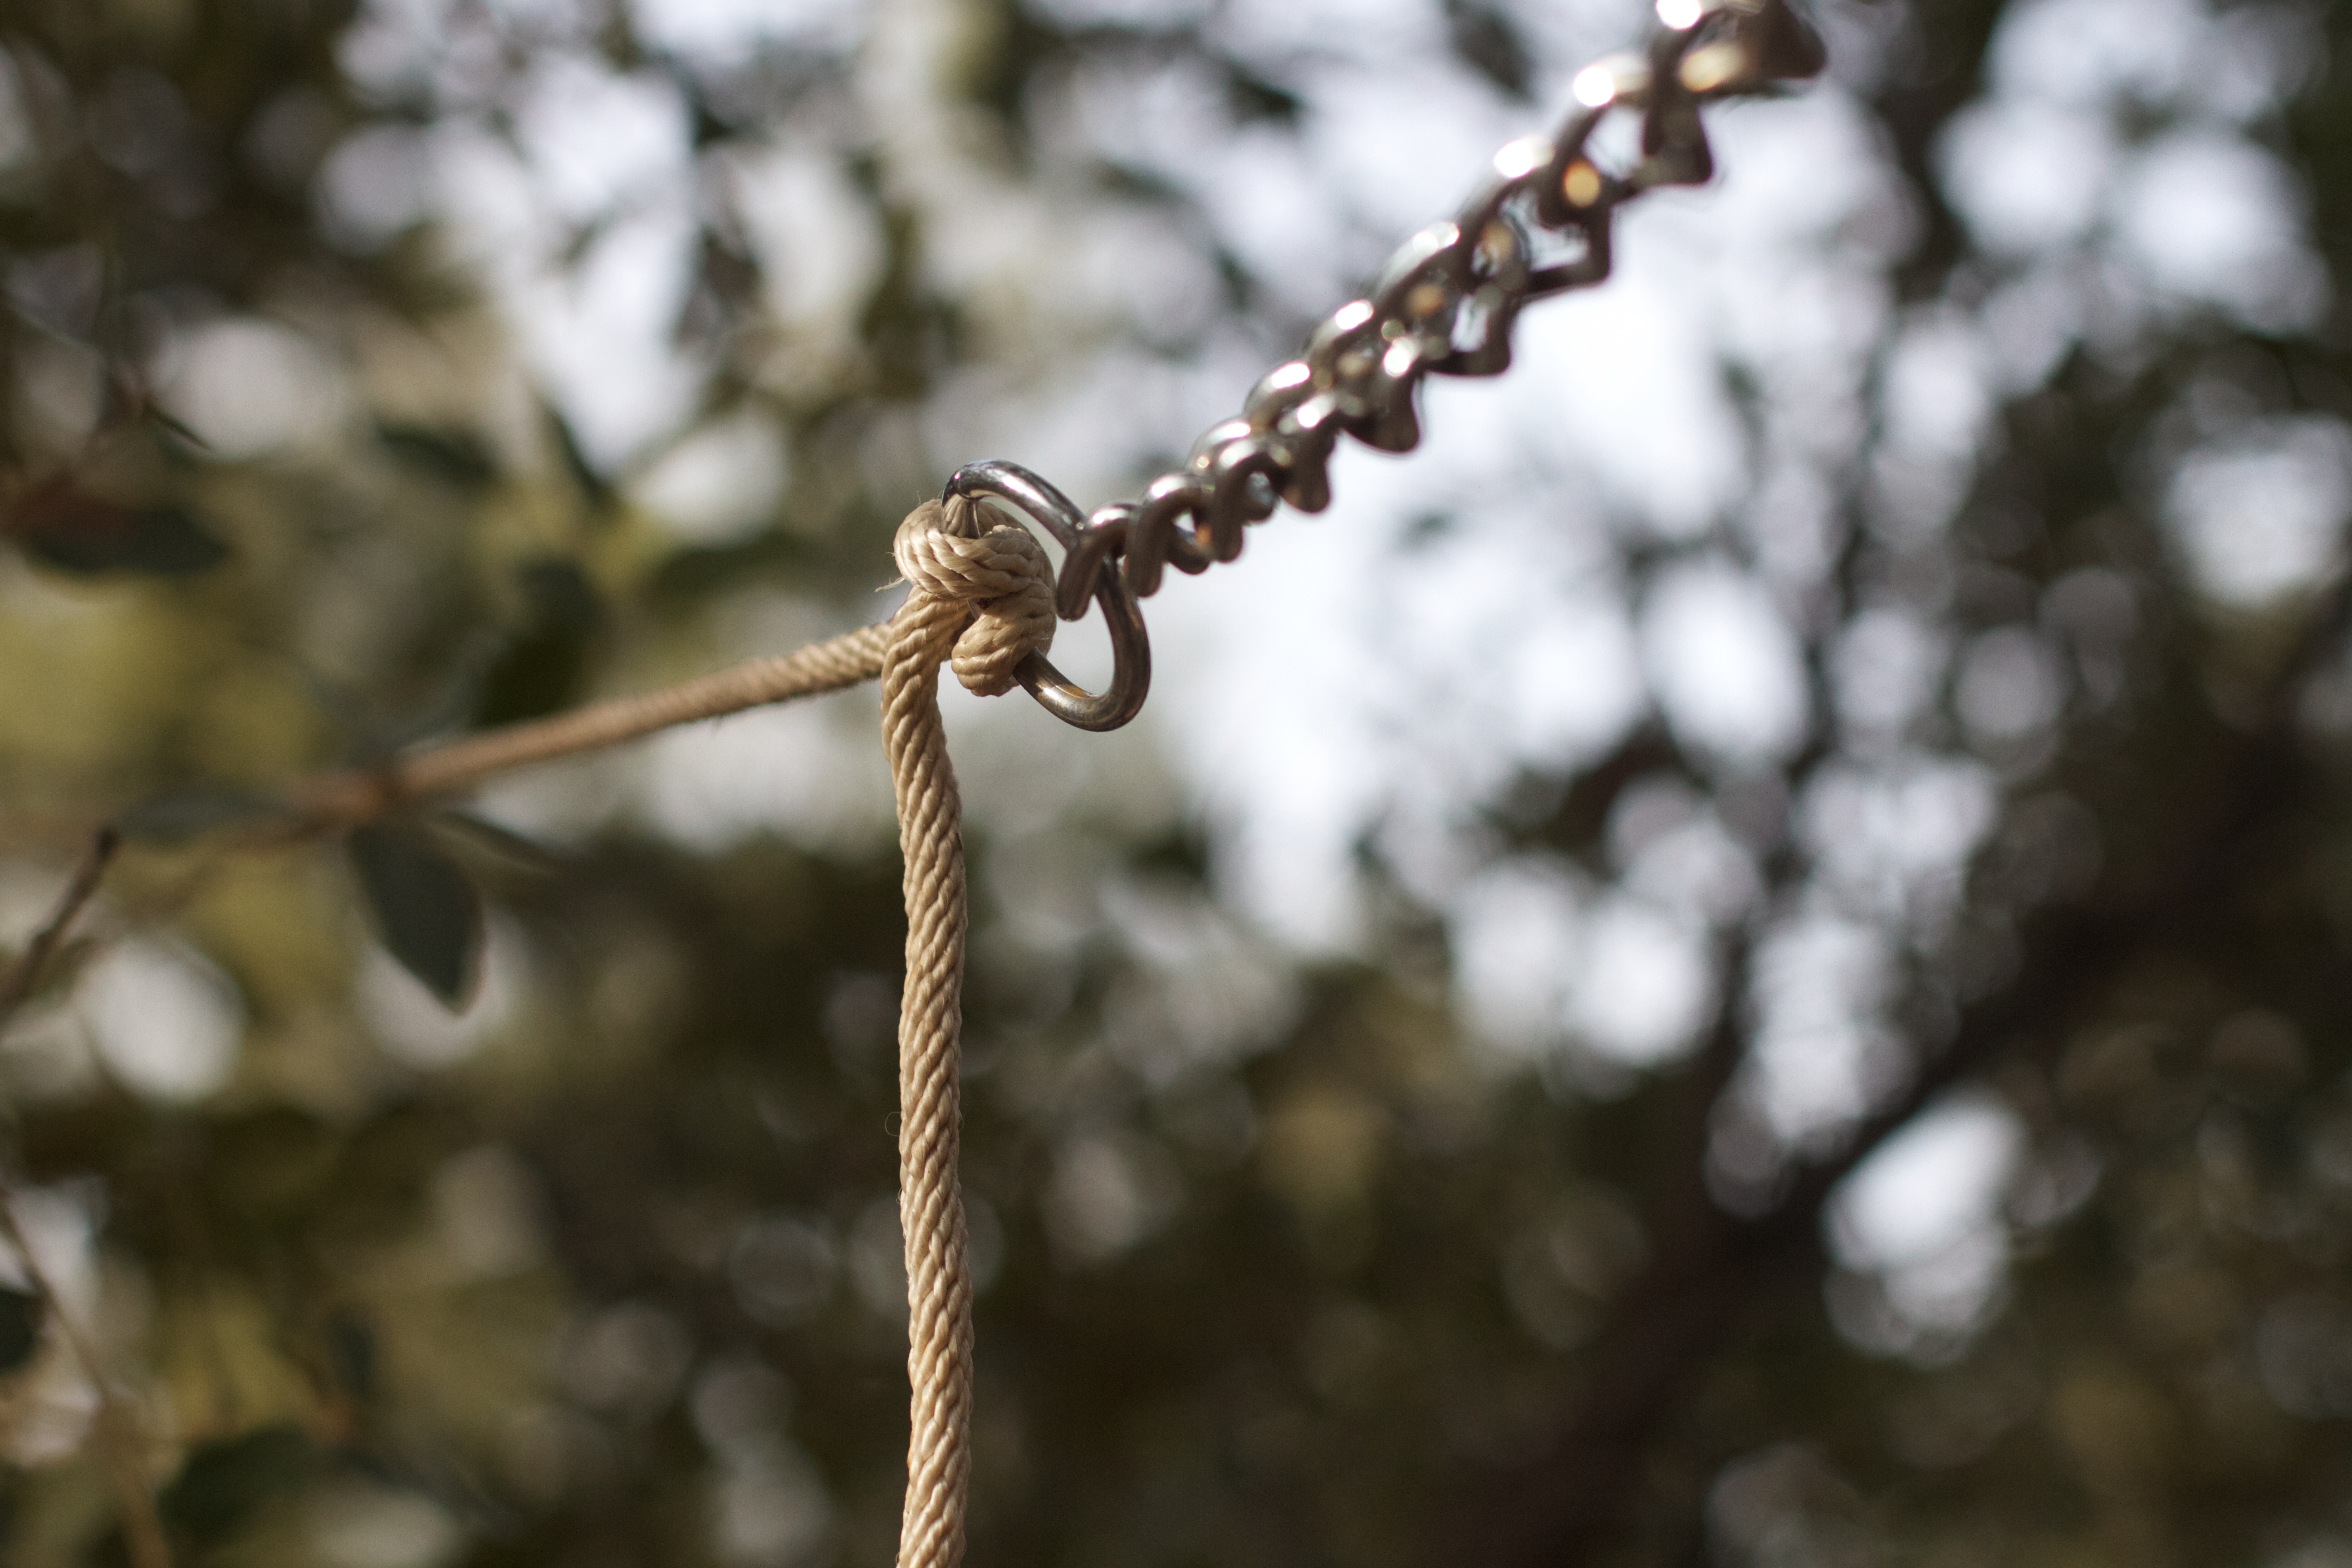
tree, nature, branch, winter, plant, leaf, flower, frost, autumn, flora, fauna, twig, cool image, macro photography, woody plant